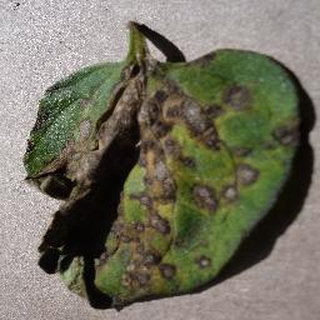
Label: tomato_early_blight